812th Fighter-Bomber Squadron

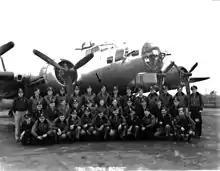
B-17 and 482d Bombardment Group crews in 1944

VIII Bomber Command's early operations in 1942 and 1943 had shown it that weather conditions in the European Theater of Operations were such that to conduct a successful bombing campaign, the command would need to have the capability of bombing through overcast. Following the Royal Air Force's example, Eighth Air Force formed a group with specially selected aircrews that would act as "Pathfinders", using radar-equipped bombers to lead each wing's bomber formation. The squadron was activated as the 812th Bombardment Squadron, one of the two Boeing B-17 Flying Fortress squadrons of the 482d Bombardment Group on 20 August 1943.